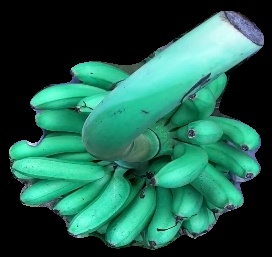
Variety: rasbale
Grade: grade1